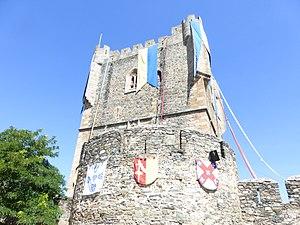
La tour décorée d'oriflammes lors d'une fête médiévale, le 17 août 2014
Le Château de Bragance se trouve dans la freguesia de Santa Maria, dans le centre historique de la ville, conseil et district de Bragance, au Portugal.